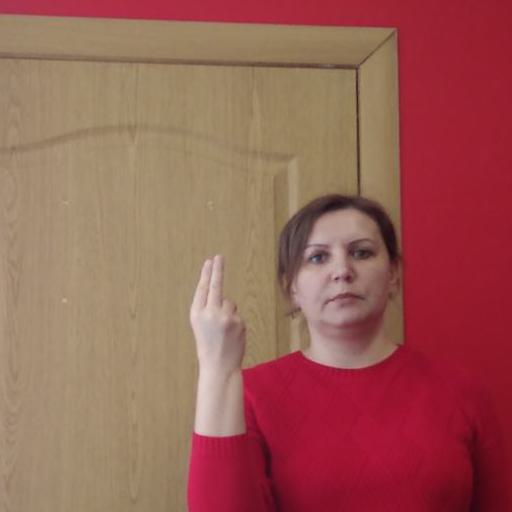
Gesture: two_up_inverted